Benjamin Rudyerd

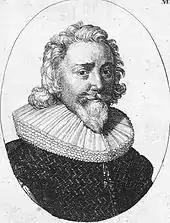
Contemporary engraving of Benjamin Rudyerd by Wenceslas Hollar

Sir Benjamin Rudyerd or Rudyard (1572 – 31 May 1658) was an English poet and politician who sat in the House of Commons at various times between 1621 and 1648. He was also a colonial investor who was one of the incorporators of the Providence Company in 1630. He was a moderate supporter of the Parliamentary cause in the English Civil War.